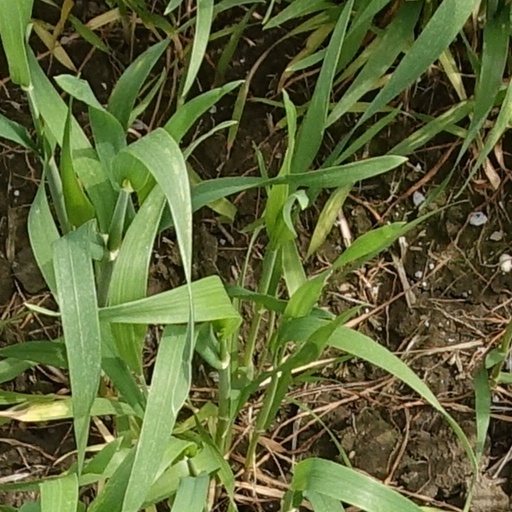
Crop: wheat